Usuki Station (Kagoshima)

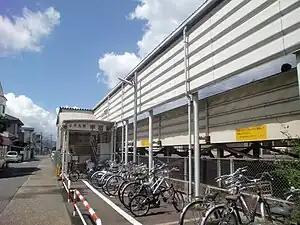
Usuki Station

is a passenger railway station located in the city of Kagoshima, Kagoshima Prefecture, Japan. It is operated by JR Kyushu. The station appears in the manga "Go!! Southern Ice Hockey Club" by Kōji Kumeta.